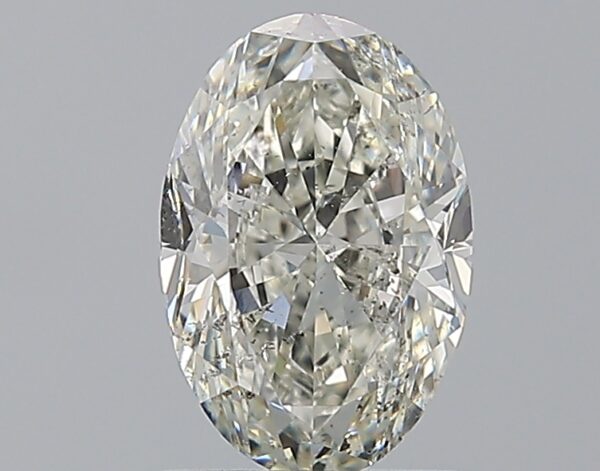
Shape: oval
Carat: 1.5
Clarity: SI2
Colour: J
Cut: GD
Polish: EX
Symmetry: VG
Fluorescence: F
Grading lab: GIA
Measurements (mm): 8.81 x 5.89 x 3.93